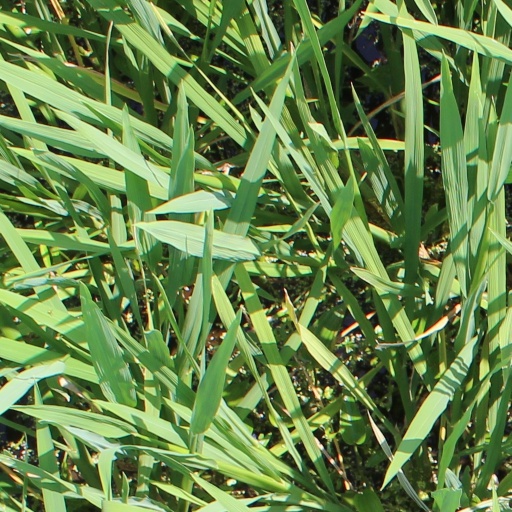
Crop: rice